GloFish

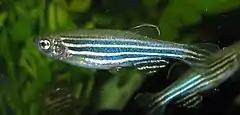
An ordinary zebra danio

The original zebrafish (or zebra danio, "Danio rerio") is a native of rivers in India and Bangladesh. It measures three centimeters long and has gold and dark blue stripes. In 1999, Dr. Zhiyuan Gong and his colleagues at the National University of Singapore were working with a gene that encodes the green fluorescent protein (GFP), originally extracted from a jellyfish, that naturally produced bright green fluorescence. They inserted the gene into a zebrafish embryo, allowing it to integrate into the zebrafish's genome, which caused the fish to be brightly fluorescent under both natural white light and ultraviolet light. Their goal was to develop a fish that could detect pollution by selectively fluorescing in the presence of environmental toxins. The development of the constantly fluorescing fish was the first step in this process, and the National University of Singapore filed a patent application on this work. Shortly thereafter, his team developed a line of red fluorescent zebra fish by adding a gene from a sea coral, and orange-yellow fluorescent zebra fish, by adding a variant of the jellyfish gene. Later, a team of researchers at the National Taiwan University, headed by Professor Huai-Jen Tsai, succeeded in creating a medaka (rice fish) with a fluorescent green color, which, like the zebrafish, is a model organism used in biology.